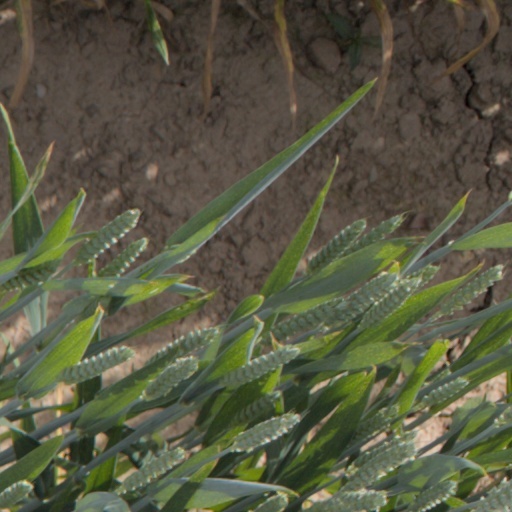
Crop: wheat